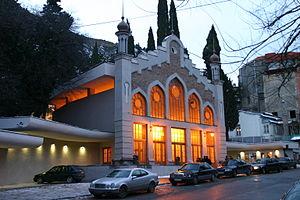
Le funiculaire de Tbilissi est un funiculaire qui relie la ville de Tbilissi au Panthéon de Mtatsminda, en Géorgie.